Davey von Bohlen

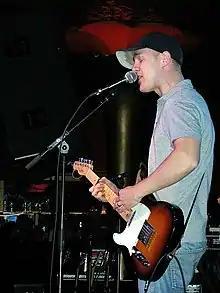
Bohlen performing in 2007

Davey von Bohlen (born August 11, 1975) is an American musician and songwriter. He is best known for serving as lead vocalist and guitarist of the emo band The Promise Ring and also as guitarist and backing vocalist in short-lived cult band Cap'n Jazz originally from 1993 to 1995.